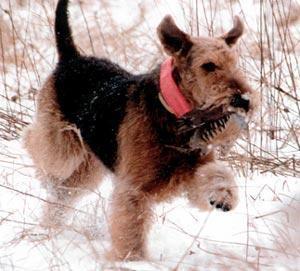
Lakeland_terrier